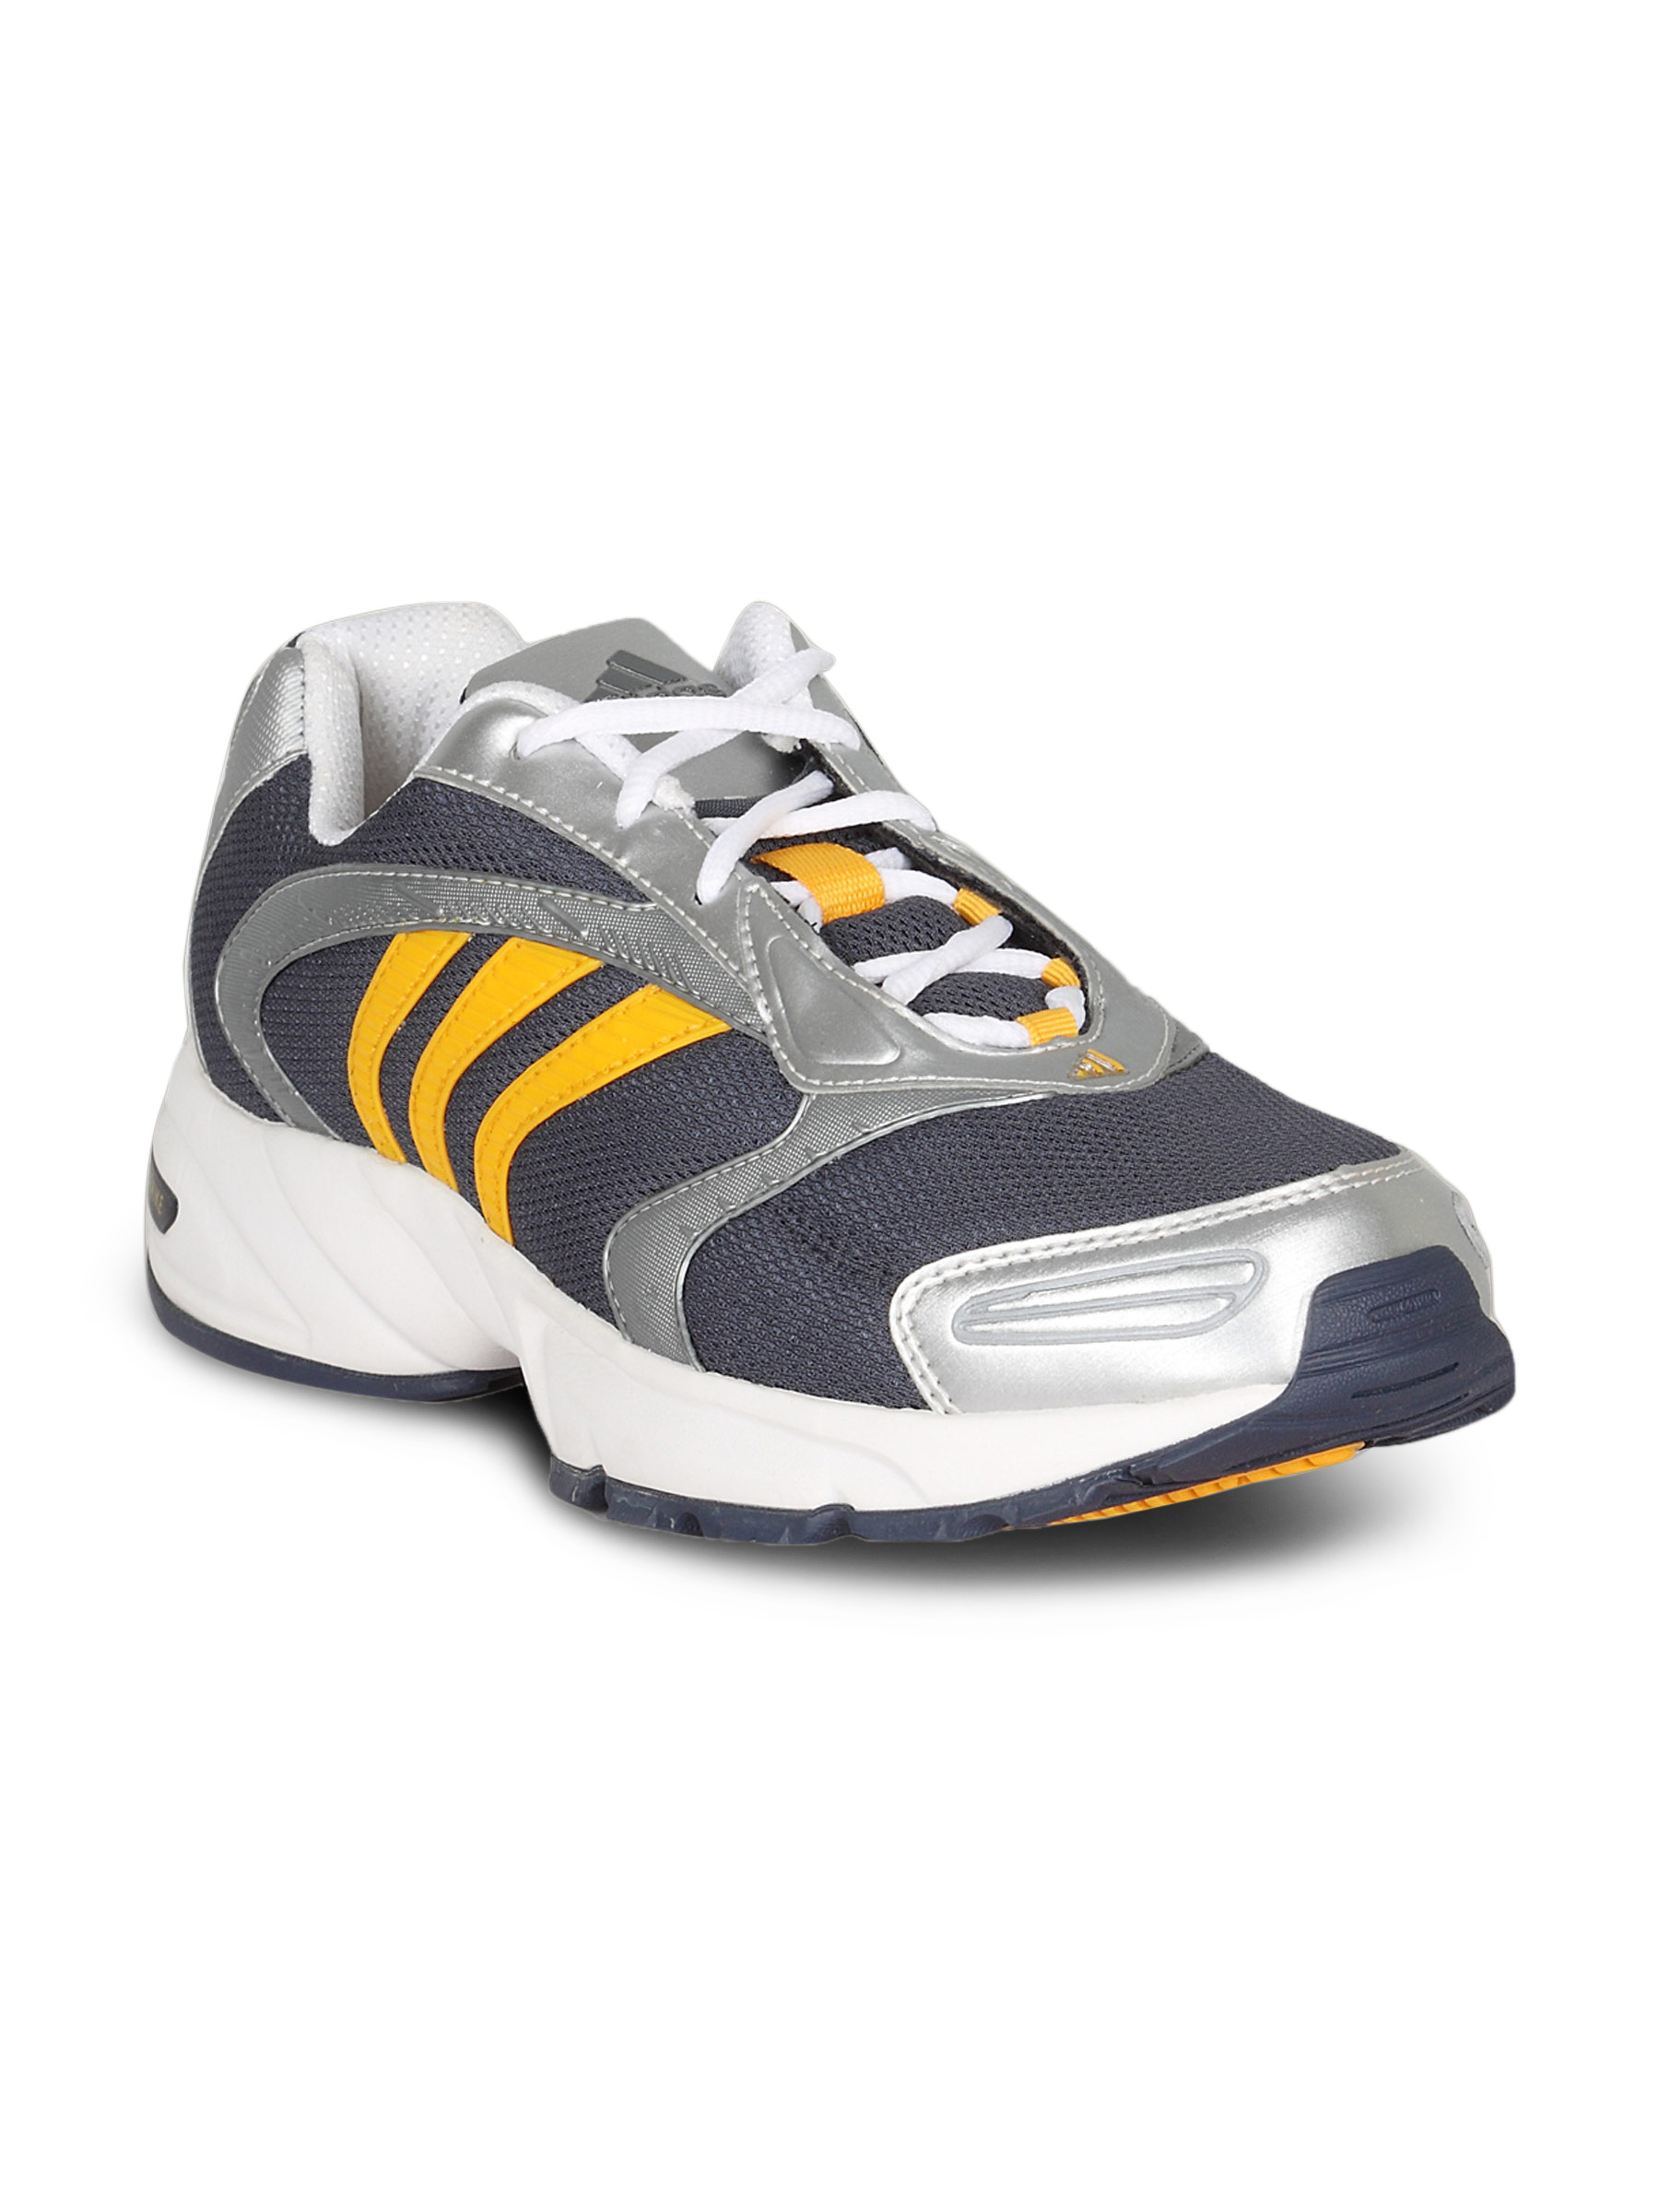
ADIDAS Men's Canon Dialect Blue Yellow Shoe
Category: Footwear / Shoes / Sports Shoes
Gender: Men
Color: Blue
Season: Summer 2011
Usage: Sports